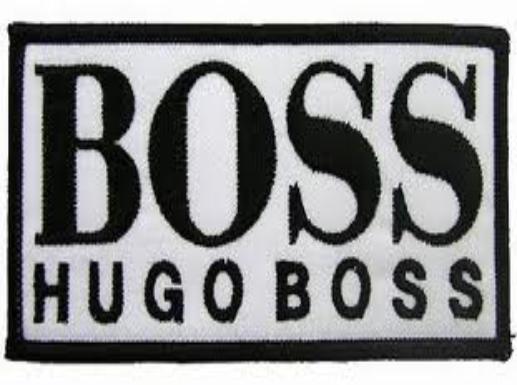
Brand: BOSS
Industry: Others